Brassinosteroid

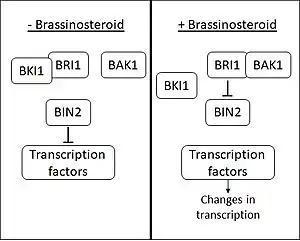
Brassinosteroid signal cascade: in the absence of BR, BKI1 blocks BRI1 activity and BIN2 inhibits transcription factors. When BR is present, BKI1 dissociates from BRI1 and the BRI1:BAK1 complex is formed. This complex promotes the inactivation of BIN2 and transcription factors can then exert their effects.

BRs are perceived at the cell membrane by a co-receptor complex, comprising brassinosteroid insensitive-1 (BRI1) and BRI1-associated receptor kinase 1 (BAK1). BRI1 acts as a kinase, but in the absence of BR its action is inhibited by another protein, BRI1 kinase inhibitor 1 (BKI1). When BR binds to the BRI1:BAK1 complex, BKI1 is released, and a phosphorylation cascade is triggered which results in the de-activation of another kinase, brassinosteroid insensitive 2 (BIN2). BIN2 and its close homologues inhibit several transcription factors. The inhibition of BIN2 by BR releases these transcription factors to bind to DNA and to enact certain developmental pathways.